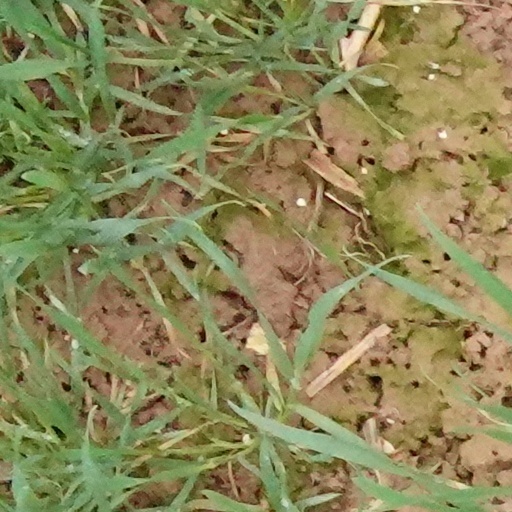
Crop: wheat